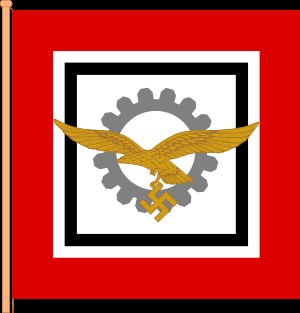
Ernst Udet / Selvmord
Generalflymesterens tjenesteflag.
Ernst Udet var en tysk flykonstruktør, jagerpilot og et flyver-es, der deltog under første verdenskrig med rang af Oberleutnant.